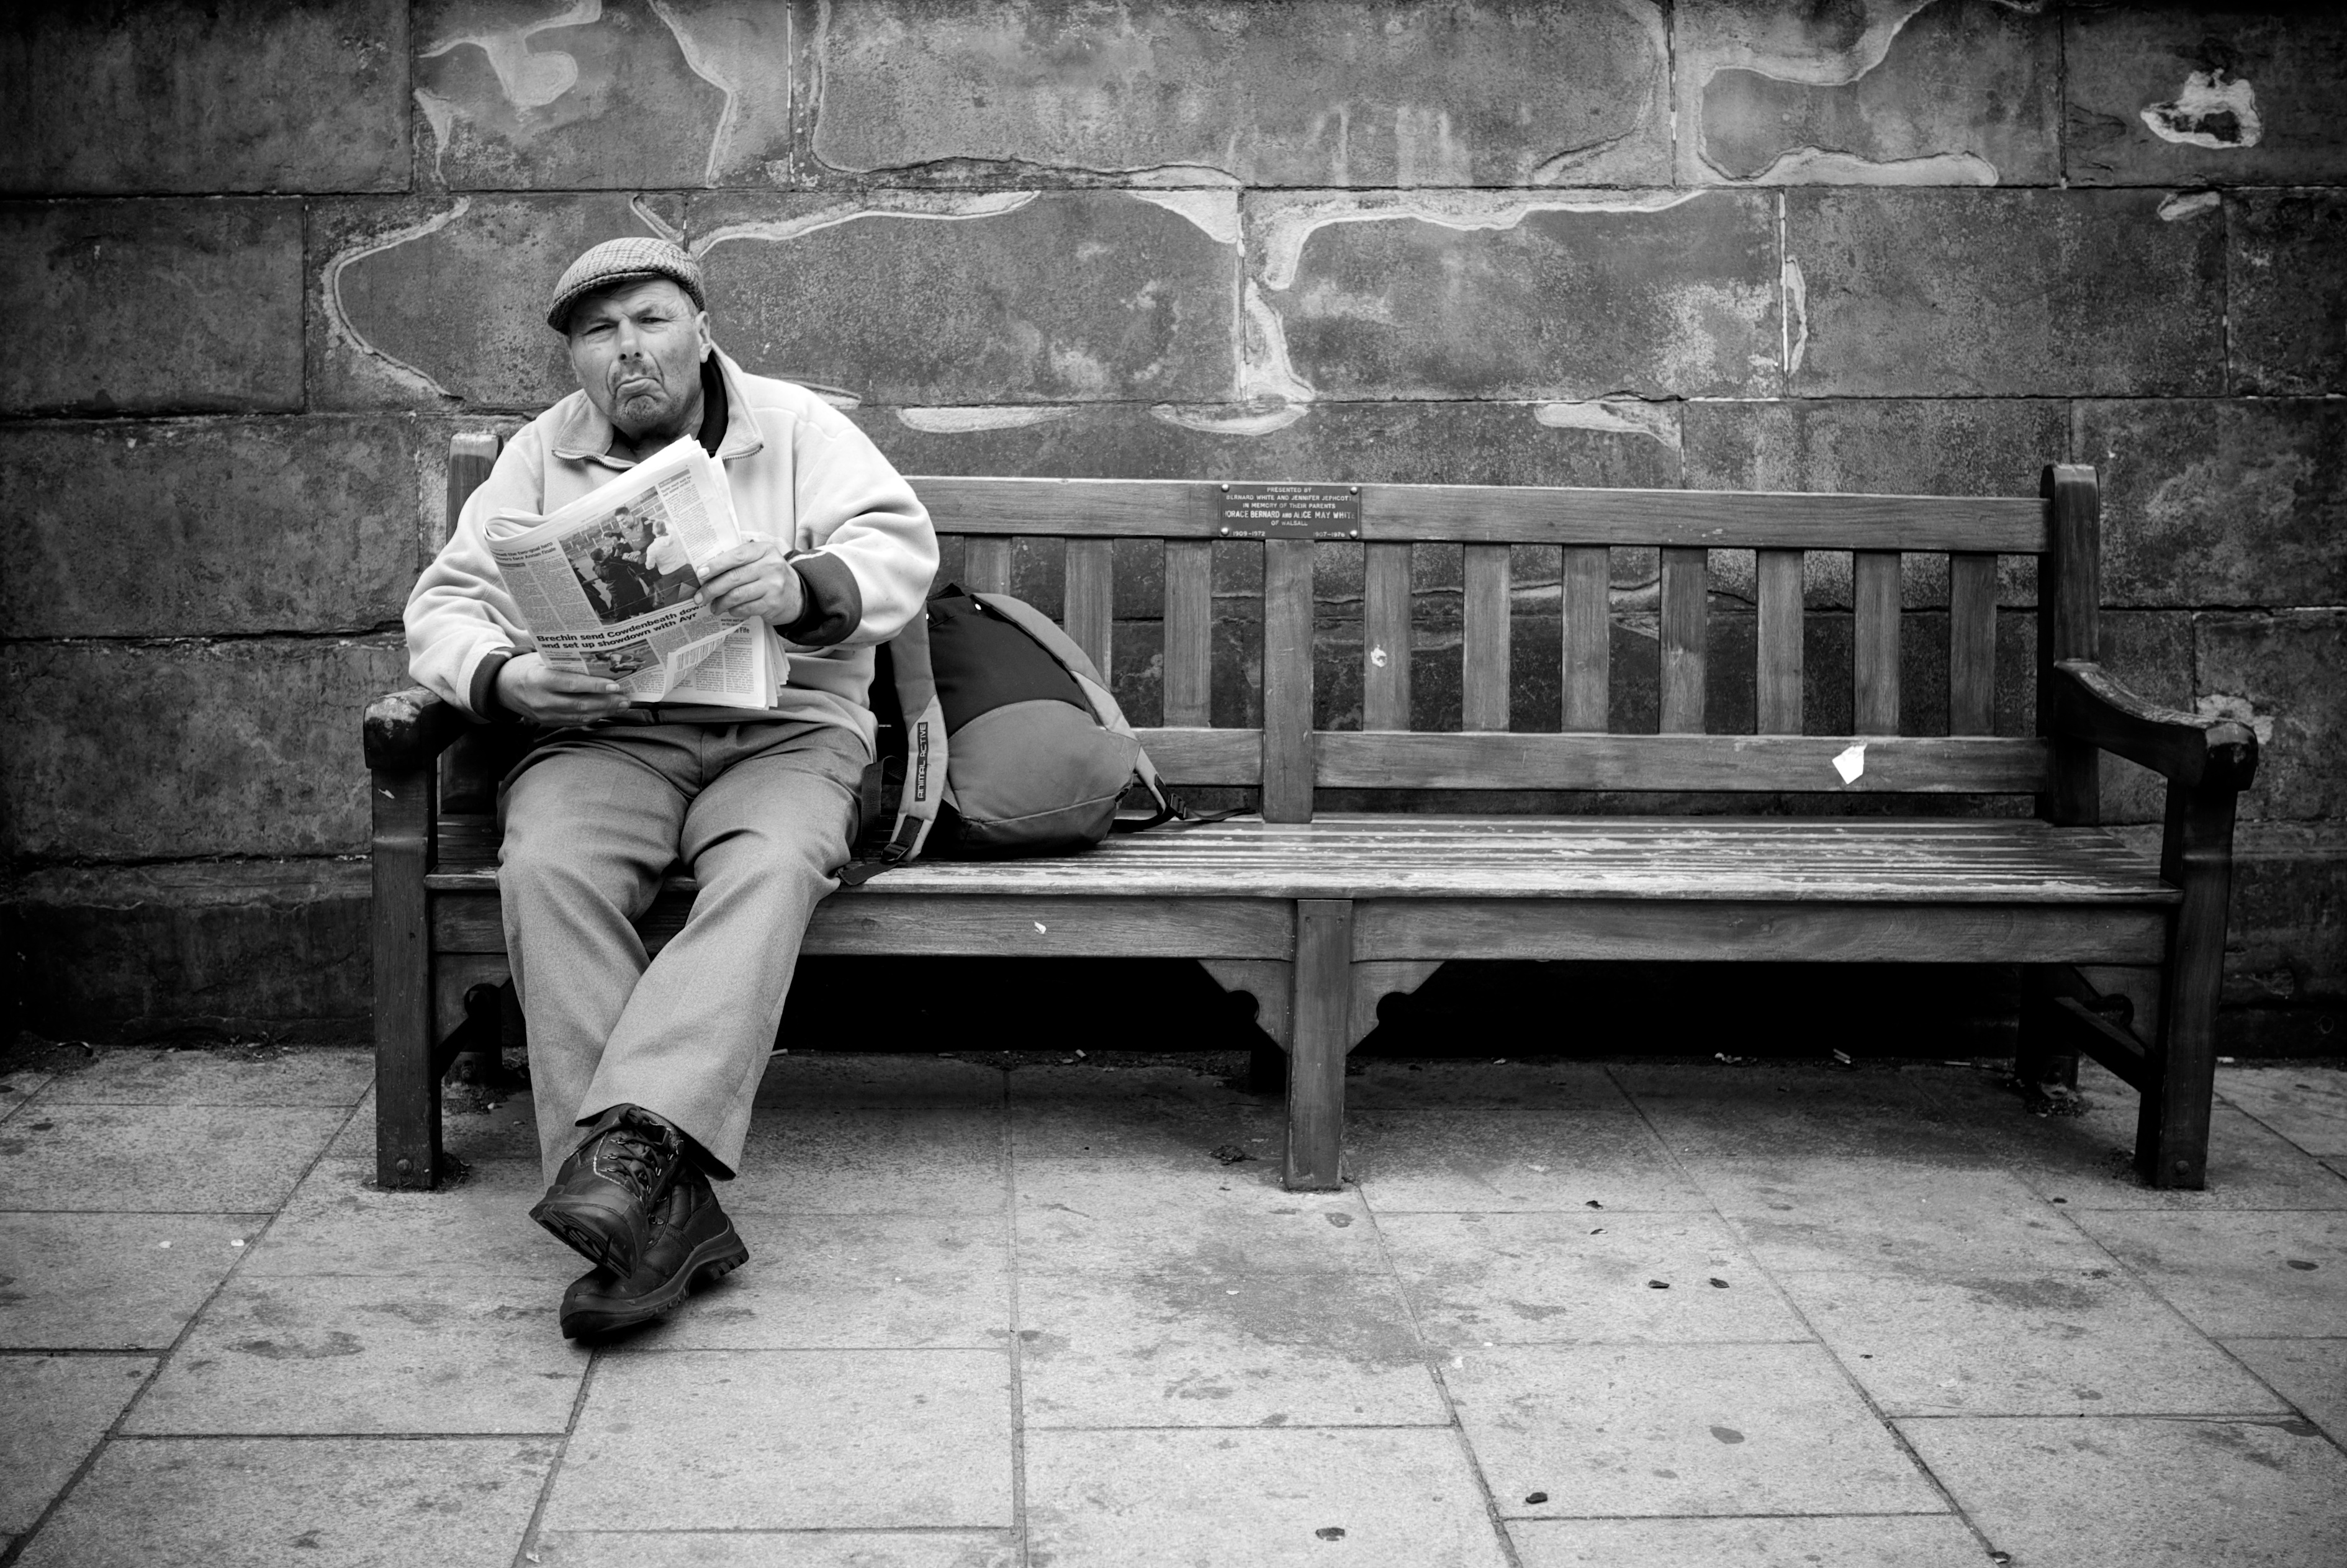
person, black and white, white, street, photography, ebook, portrait, sitting, training, child, black, monochrome, streetphotography, flickr, thomas, video, olympus, photograph, snapshot, omd, image, fuji, leica, monochrom, leuthard, hcb, thomasleuthard, streettogs, monochrome photography, portrait photography, human positions